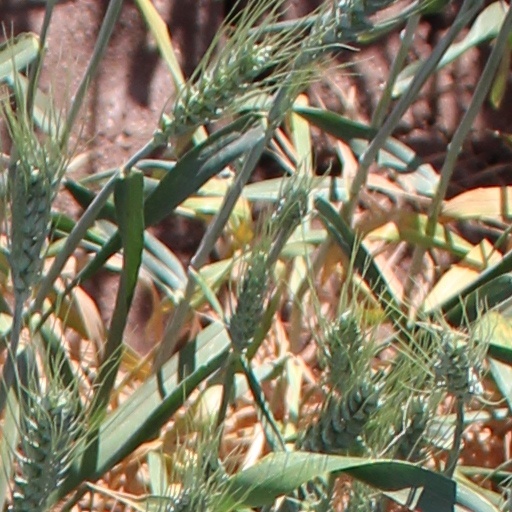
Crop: wheat